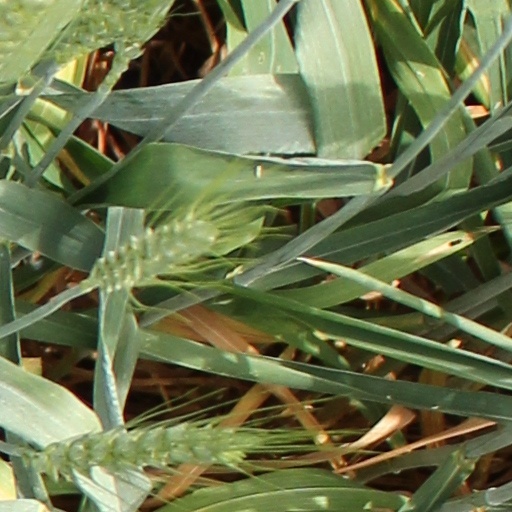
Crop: wheat